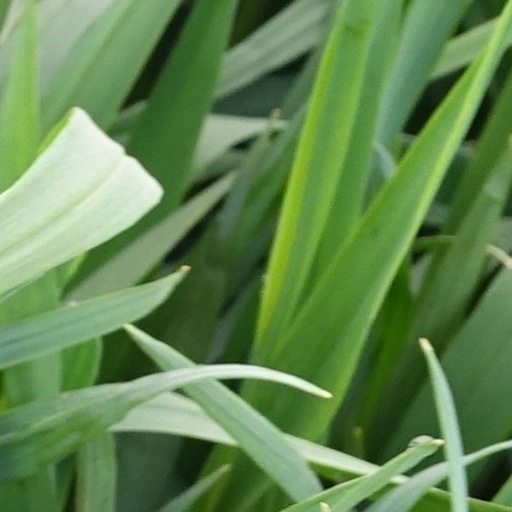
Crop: wheat